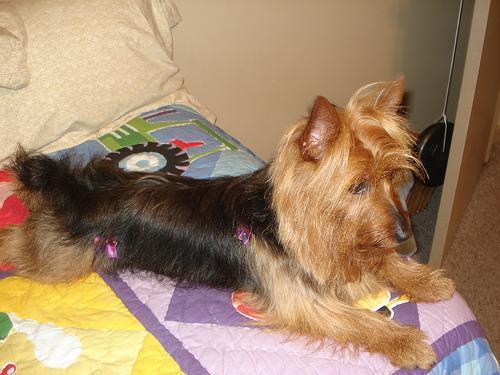
Australian_terrier